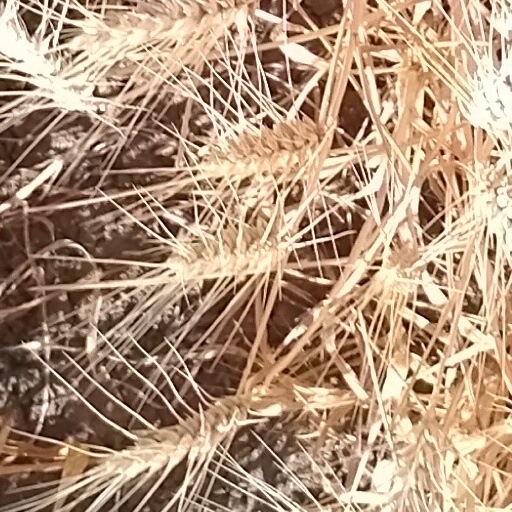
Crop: wheat